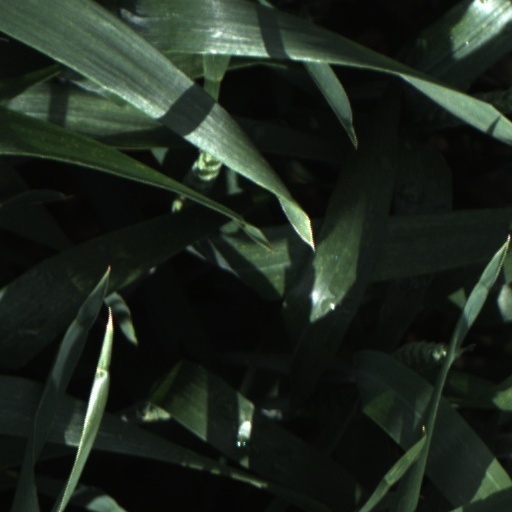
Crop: wheat